Dietary biology of the Eurasian eagle-owl

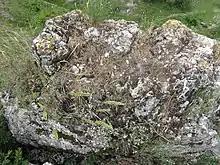
An old Eurasian eagle-owl feeding site, with whitewash remnants visible.

Hunting mainly consist of the owl watching from a perch for prey activity and then swooping down swiftly once prey is spotted. The prey is often killed quickly by the eagle owl's powerful grip and talons though is sometimes bitten on the head to be killed as well. Then the prey item is swallowed whole or torn into pieces with the bill. The same basic hunting and killing methods are used by all owls in the genus "Bubo", except that the snowy owls ("Bubo scandiacus") and fish owls regularly watch for prey from a ground position (on a bank in the case of fish owls). Most hunting occurs in wood-cloaked openings, often those carved out by wetlands or watersheds. While they can and do hunt within woodlands, they are not well suited to hunting in areas with dense understories, thick foliage or tree thickets, as they seem to hunt firstly by vision and only secondarily by sounds, unlike some other owls. Eurasian eagle-owls are too heavy with relatively modest wing areas to hunt extensively on the wing although this species’ relatively short, broad wings allow it low-speed maneuverability in the moments of take off after spotting a prey item. Because of the limits of its flying abilities, the Eurasian eagle-owl requires ample, elevated perches from which to watch for prey activity and thus in most areas it will not hunt extensively in open, treeless areas, unlike smaller owls like the barn owl ("Tyto alba"). Tree branches are often the main hunting perches used but they will also use rock formations, rubble with large rocks, hills with tall grasses or even a building, tall pole or other elevated manmade perch. Occasionally, they may capture other birds on the wing, including nocturnal migrants, taking advantage of their distraction and diminished visual acuity to intercept them in mid-flight. They seem to hunt mostly by opportunity, taking whatever detectable prey item that is available, preferably those that are active. Most prey, even up to the size of small rabbits, are swallowed whole. While a small rodent can easily be swallowed in an instant, if the prey item is large, the swallowing process can appear grueling and grotesque and in some cases eagle-owl nestlings have choked to death while attempting to swallow overly large prey (i.e. moorhens). Small prey is often swallowed immediately after capture, although occasionally it is carried in the bill to the nest for the young or to a roost for quick consumption. Larger prey is normally carried in the owl's feet and is more likely than smallish prey to be brought to the nest due to its nutritional value. Exceptionally large prey (probably any over ) is consumed on the ground where it is killed, possibly being torn apart into manageable pieces. This leaves the owl vulnerable to loss of their prey to scavengers or to confrontations with heavier predators. The undigestable portions of prey are regurgitated in the form of pellets as in all owls. Pellets of the Eurasian eagle-owl average around , thus they are around the same size as those of most other large "Bubo" owls, even the notably smaller great horned owl ("B. virginianus"). In some cases, pellets of "Bubo" owls can range up to in length. Eagle-owl pellets average slightly larger (about 10%) than those of great grey owls ("Strix nebulosa"). As is the case with all owls, pellets are indisputably the best method to examine the main diversity of prey consumed by an owl. However, it is also important to examine the prey remains left around a roost or nest when available. Larger prey, which may be torn apart before the eating of portions or fleshy parts of the prey item, is frequently determined solely by remains rather pellets as are birds, in which the wings, feet and some feathers may be removed before consumption. As in the great horned owl, after capturing larger prey, the Eurasian eagle-owl often beheads it. In part, this may be due to making prey easier to carry off and, in both large owl species, it is considered a signature indicator for predator identification.